Mexico–United States border

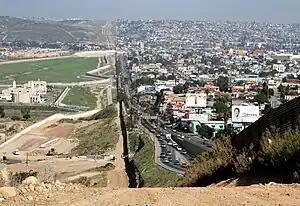
The vast majority of the current border was decided after the Mexican–American War (1846–1848). Most of the border is settled on the Rio Grande River on the border of Texas and northeastern Mexico. To the left lies San Diego, California and on the right is Tijuana, Baja California. The building in the foreground on the San Diego side is a sewage treatment plant built to clean the Tijuana River.

The international border separating Mexico and the United States extends from the Pacific Ocean in the west to the Gulf of Mexico in the east. The border traverses a variety of terrains, ranging from urban areas to deserts. It is the most frequently crossed border in the world with approximately 350 million documented crossings annually. Illegal crossing of the border to enter the United States has caused the Mexico–United States border crisis. It is one of two international borders that the United States has, the other being the northern Canada–United States border; Mexico has two other borders: with Belize and with Guatemala.